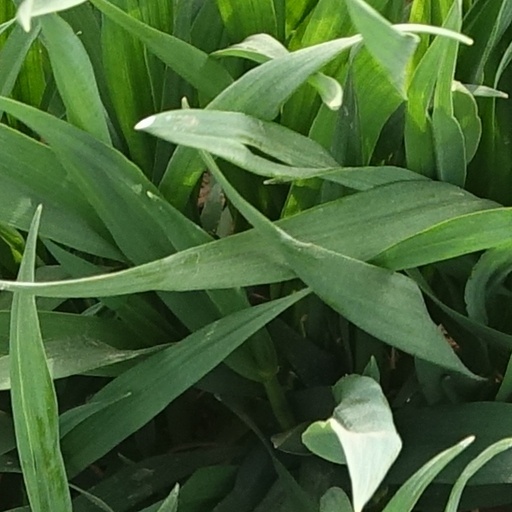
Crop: wheat